Bonnie and Clyde

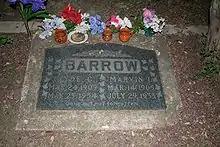
Clyde and Buck Barrow's grave, inscribed: "Gone but not forgotten"

At approximately 9:15 am on May 23, the posse was still concealed in the bushes and almost ready to give up when they heard a vehicle approaching at high speed. In their official report, they stated they had persuaded Methvin to position his truck on the shoulder of the road that morning. They hoped Barrow would stop to speak with him, putting his vehicle close to the posse's position in the bushes. The vehicle proved to be the Ford V8 with Barrow at the wheel and he slowed down as hoped. The six lawmen opened fire while the vehicle was still moving. Oakley fired first, probably before any order to do so. Barrow was shot in the head and died instantly from Oakley's first shot and Hinton reported hearing Parker scream. The officers fired about 130 rounds, emptying each of their weapons into the car. The two had survived several bullet wounds over the years in their confrontations with the law. On this day, any of Bonnie Parker's and Clyde Barrow's wounds would have proven to be fatal.